A.V. Fomin Botanical Garden

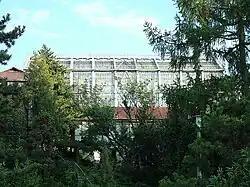
Klimatron Conservatory in Alexander Fomin Botanical Gardens, Kyiv.

The A.V. Fomin Botanical Garden (sometimes transliterated as O.V. Fomin Botanical Garden) is one of the oldest botanical gardens in Ukraine, located in Kyiv, the capital of Ukraine. In 1839 the Saint Vladimir Imperial University of Kyiv opened its own botanical garden. The botanical garden is 22.5 hectares (0.225 km), with 8,000 plant species, including 143 recorded in the Red Data Book of Ukraine. The Garden is famous for its exotic plants: it has the biggest collection of succulents among the countries of the former Soviet Union. The greenhouse, which was built for the largest and the oldest palm trees in Northern Eurasia, is among the highest in the world. In 1935, the garden was named after the academician and botanist Aleksandr Vasiljevich Fomin, who directed the garden for years. The vestibule of the Kyiv Metro station Universytet, is located on the northern edge of the garden, which was opened in 1960.